Russo-Turkish War (1877–1878)

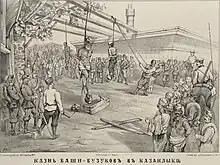
The execution of the Bashi-bazouks in Bulgaria, 1878.

The Caucasus Corps was led by a quartet of Armenian commanders: Generals Mikhail Loris-Melikov, Arshak Ter-Gukasov (Ter-Ghukasov/Ter-Ghukasyan), Ivan Lazarev and Beybut Shelkovnikov. Forces under Lieutenant-General Ter-Gukasov, stationed near Yerevan, commenced the first assault into Ottoman territory by capturing the town of Bayazid on 27 April 1877. Capitalizing on Ter-Gukasov's victory there, Russian forces advanced, taking the region of Ardahan on 17 May; Russian units also besieged the city of Kars in the final week of May, although Ottoman reinforcements lifted the siege and drove them back. Bolstered by reinforcements, in November 1877 General Lazarev launched a new attack on Kars, suppressing the southern forts leading to the city and capturing Kars itself on 18 November. On 19 February 1878, the strategic fortress town of Erzurum was taken by the Russians after a lengthy siege. Although they relinquished control of Erzurum to the Ottomans at the end the war, the Russians acquired the regions of Batum, Ardahan, Kars, Olti, and Sarikamish and reconstituted them into the Kars Oblast.